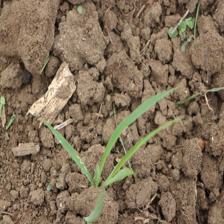
Label: Sorghum